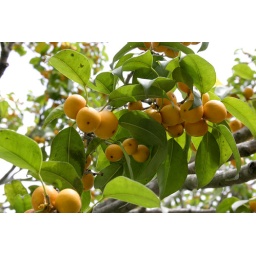
Brunei, Bandar Seri Begawan -- small tree at road verge, beside small food market on waterfront, possibly a local native.